Cyclone Pam

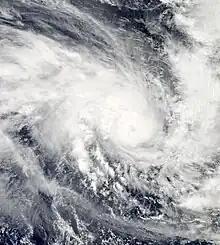
Severe Tropical Cyclone Pam strengthening off the island of Espiritu Santo, Vanuatu on 11 March

Following the storm's name, Pam began to curve southwards around midday on 9 March. Computer models continued to point towards the possibility of rapid intensification occurring as the cyclone approached Vanuatu. Significant development in Pam's organisation took place throughout the remainder of the day into 10 March. The cyclone's circulation centre quickly tightened, with the central dense overcast atop it persisting in strength. At 18:00 UTC on 10 March, the FMS upgraded the system to category 3 strength, making it a severe tropical cyclone. Shortly after, microwave imagery revealed a primordial eye-feature developing within Pam. This became apparent on visible light images on 11 March. That day, Pam became quasi-stationary east of the Santa Cruz Islands before resuming its prior southwesterly motion towards the end of 11 March. The storm's eye continued to warm as its cloud tops cooled such that at 12:00 UTC, the FMS assessed Pam to have reached Category 5 intensity on the Australian cyclone scale. Six hours later, the JTWC estimated that the storm reached Category 5-equivalent intensity on the Saffir–Simpson hurricane wind scale as Pam was east of Penama.